Tony Pastor

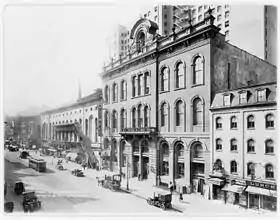
Tammany Hall in 1914

In 1874, Pastor moved his company a few blocks to take over Michael Bennett Leavitt's former theater at 585 Broadway. The theater district was moving uptown to Union Square, however, and in 1881 Pastor took a lease on the former Germania Theatre on 14th Street in the same building that housed Tammany Hall. He alternated his theater's presentations between operettas and family-oriented variety shows, creating what became known as vaudeville. Vaudeville was popular with the masses from the 1880s to the 1910s. Pastor wanted to capture a mass audience by bringing family entertainment to the middle class. In order to do this, Pastor sought out to make vaudeville "respectable". He did not sell liquor in his theatre and required a level of decency to his performances which encouraged women and families to attend.